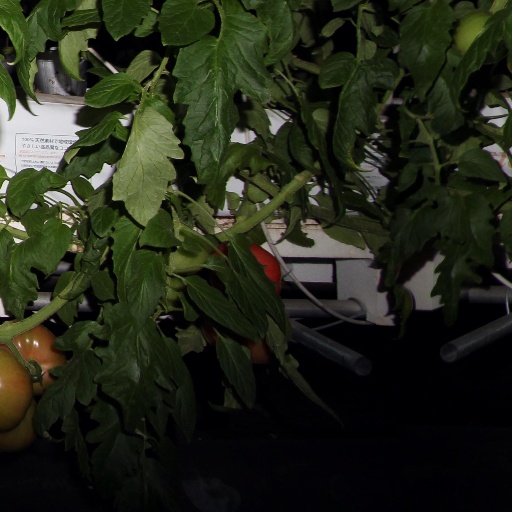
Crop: tomato